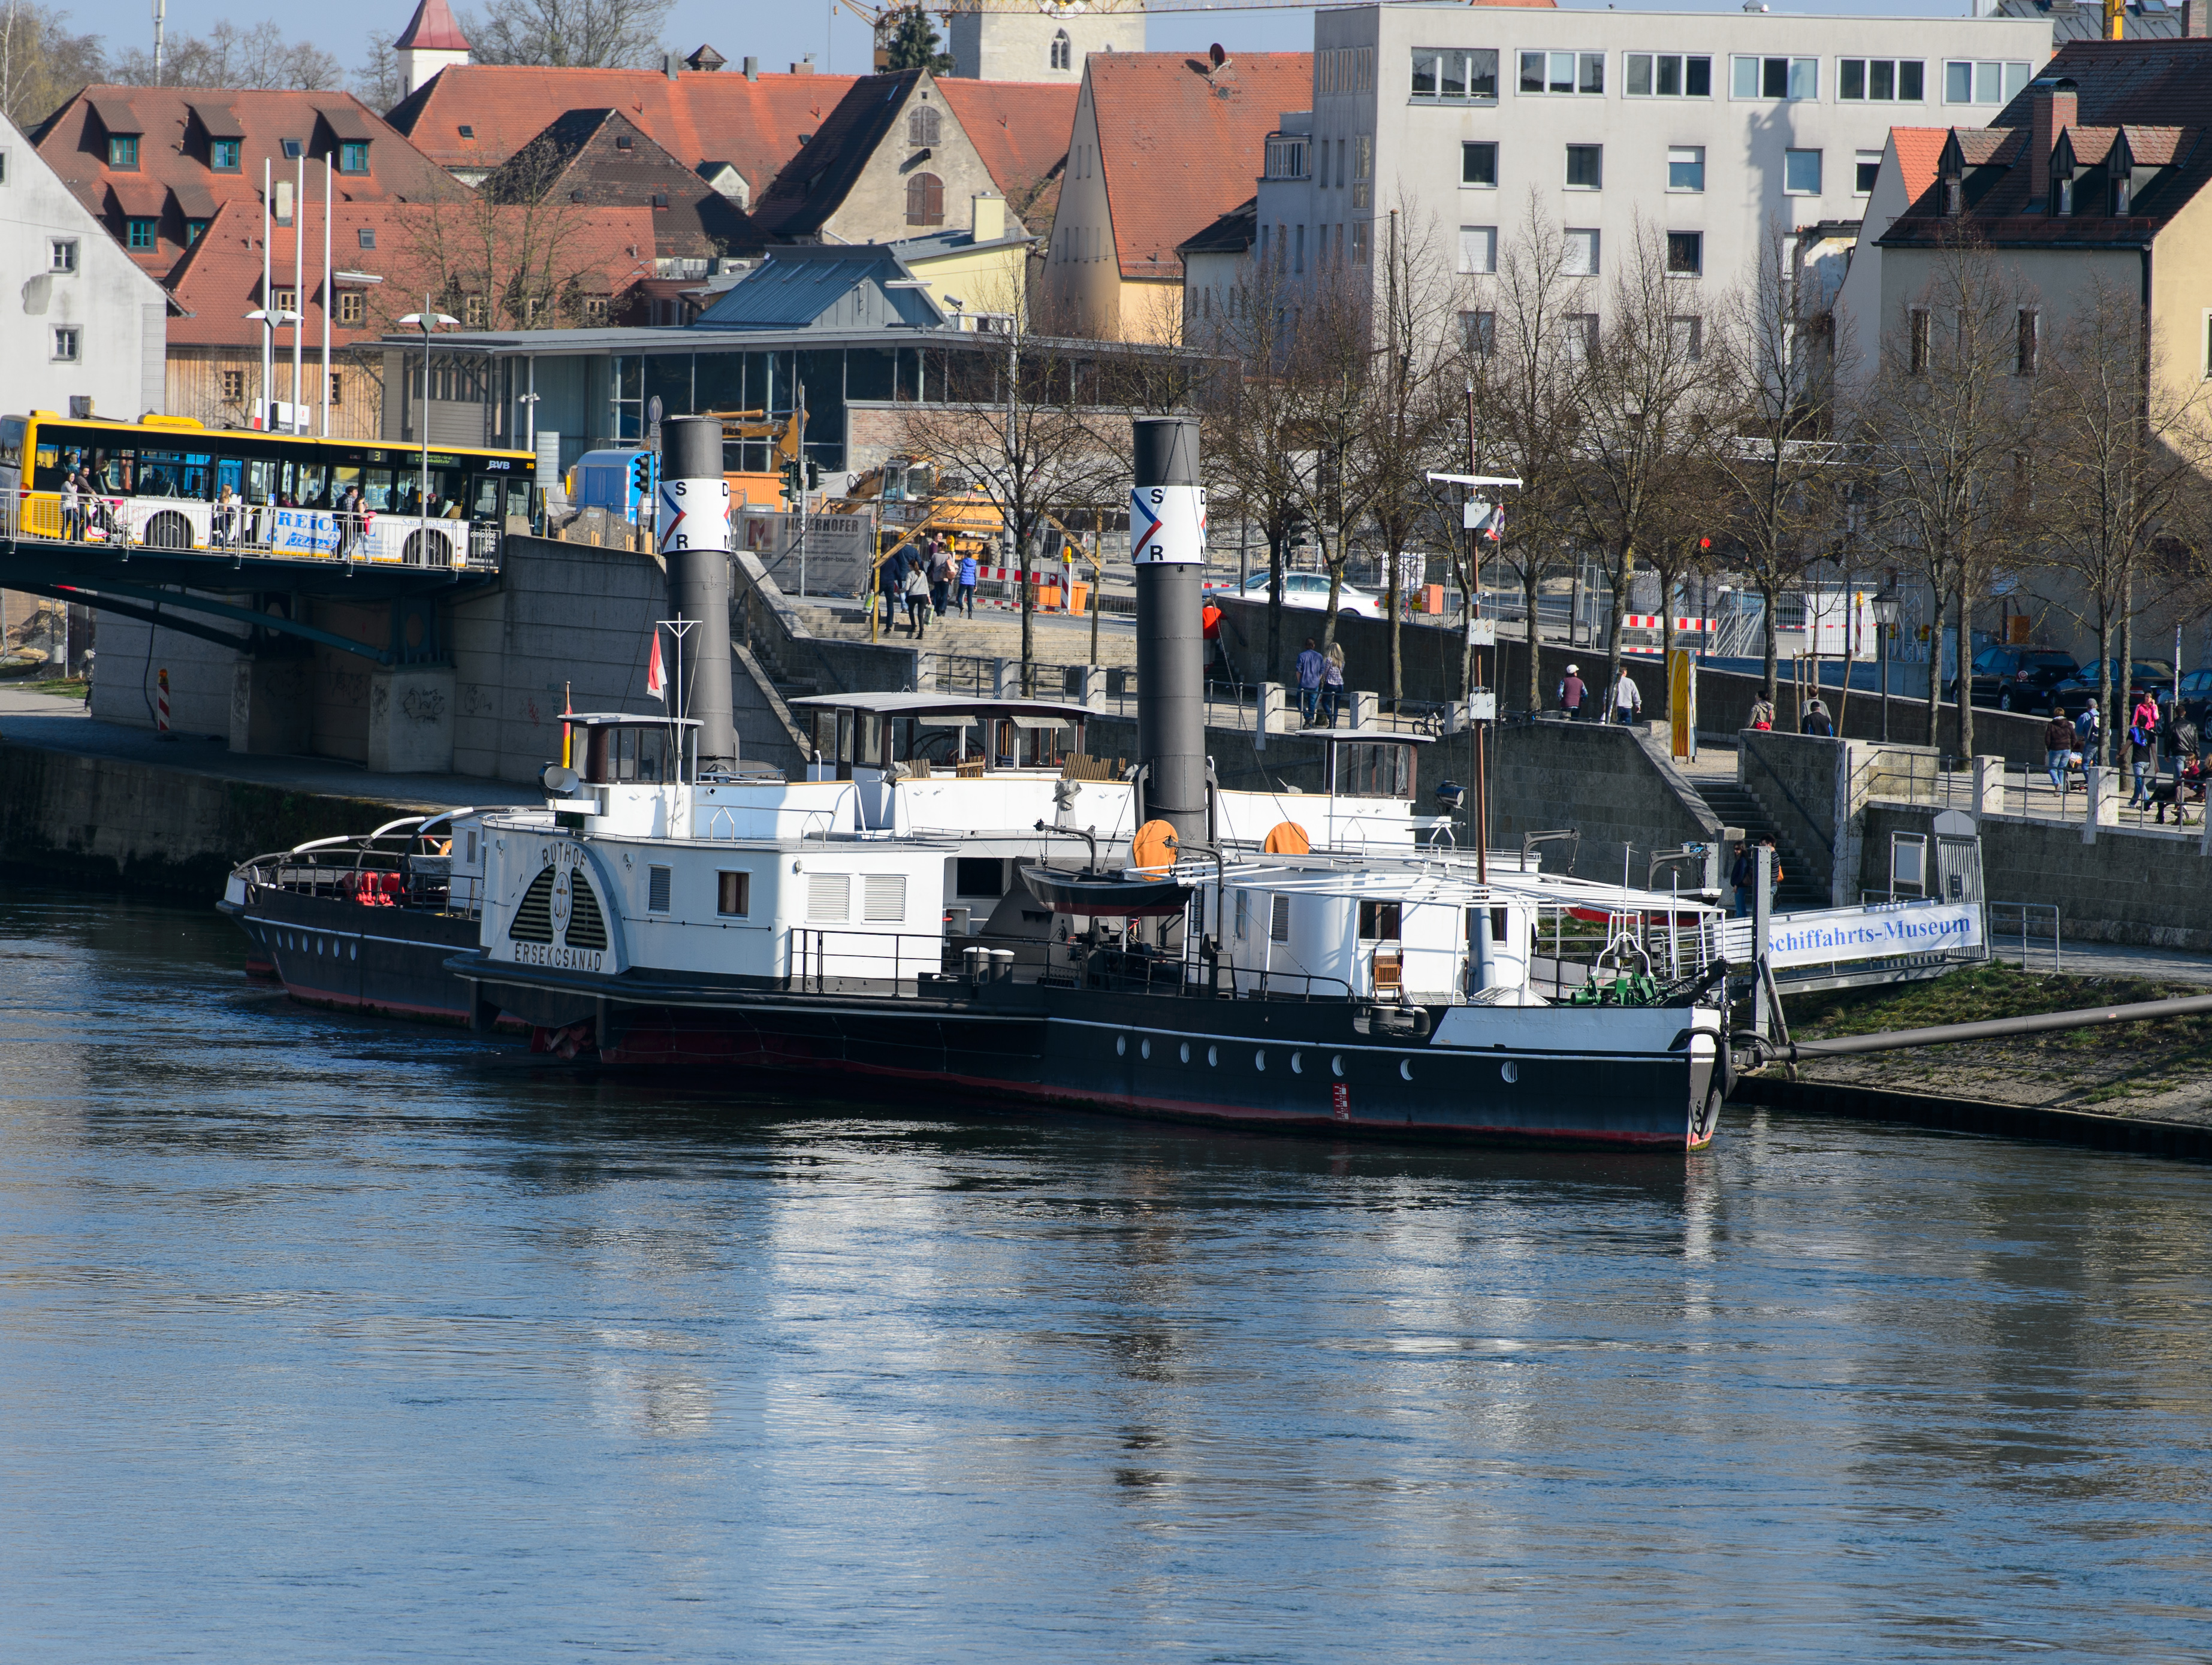
sea, boat, river, canal, ship, vehicle, harbor, port, nikon, cargo ship, waterway, ferry, germany, bavaria, channel, tugboat, watercraft, regensburg, nikond4, d4, ratisbona, passenger ship, freight transport